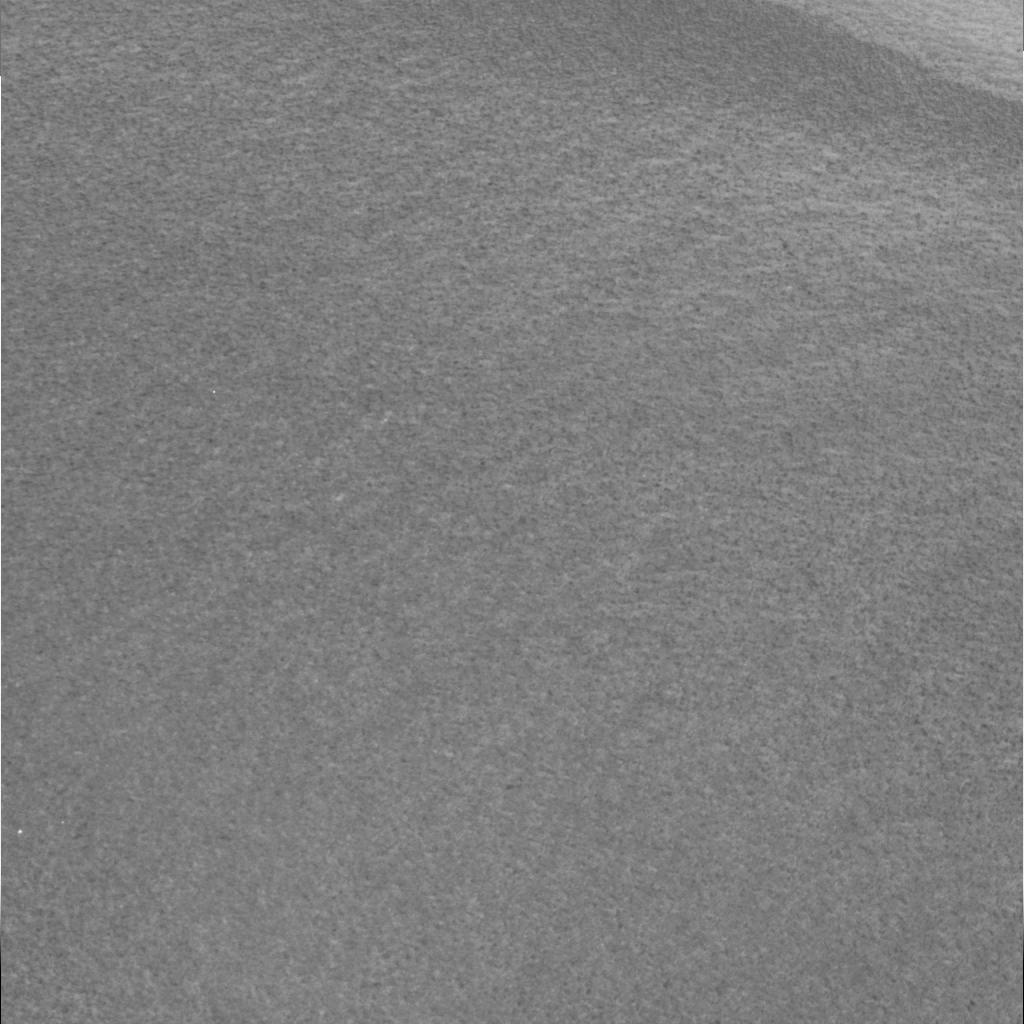
Surface features visible: Soil, Nearby Surface